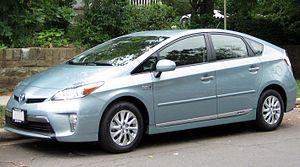
La Toyota Prius est une automobile hybride électrique produite par Toyota depuis 1997 avec quatre générations déjà commercialisées. La dénomination Toyota Prius couvre plusieurs modèles d'automobiles à motorisation hybride, présentant une double motorisation thermique et électrique et équipés du système Hybrid Synergy Drive. L'énergie utilisée est l'essence sauf pour la version rechargeable de la Prius III qui utilise également l'électricité du secteur et pas uniquement celle produite à bord par les machines électriques.